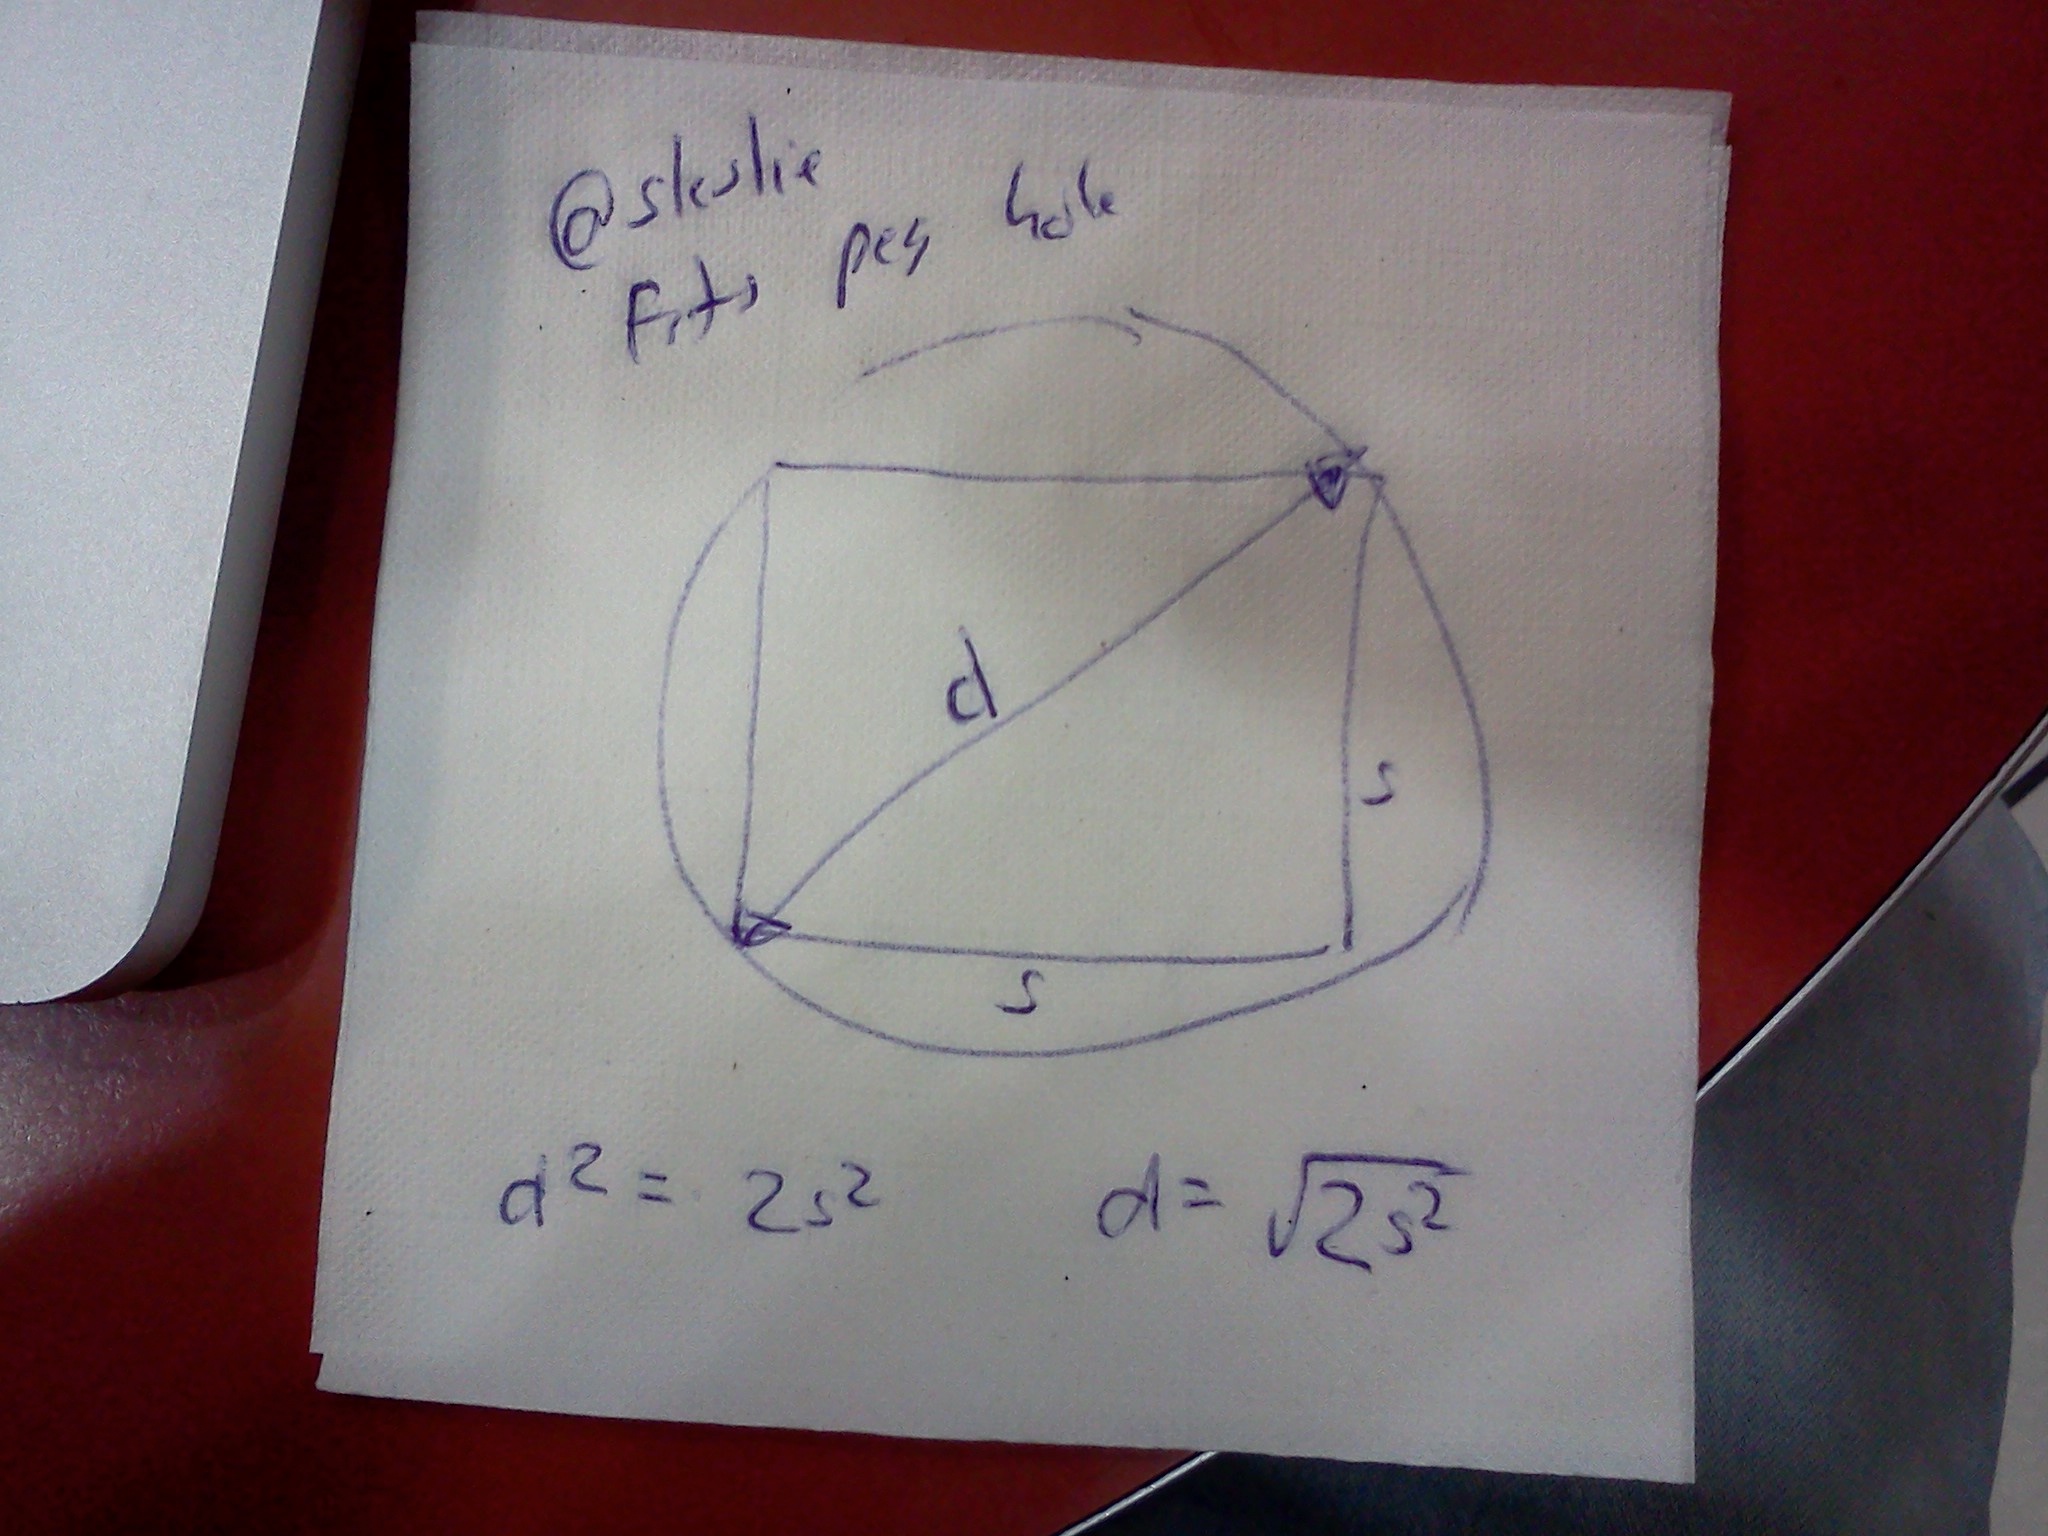
writing, number, line, red, math, handwriting, shape, odyssey